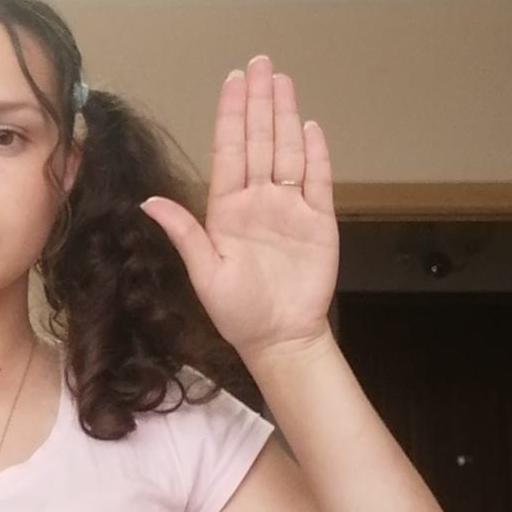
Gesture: stop